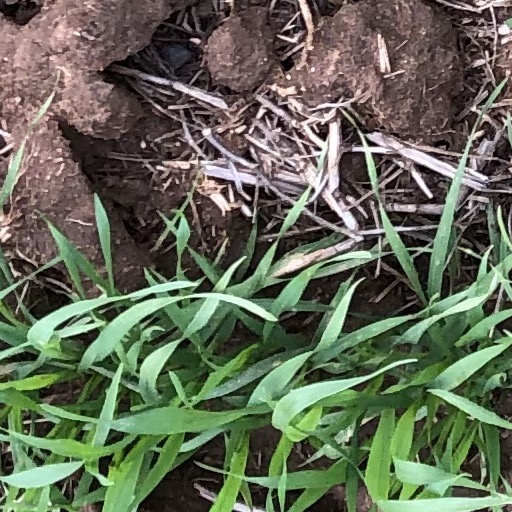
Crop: wheat